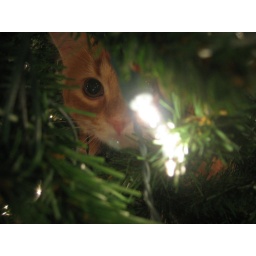
cat in the tree again